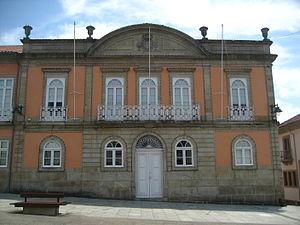
Arcos de Valdevez est une municipalité du Portugal, située dans le district de Viana do Castelo et la région Nord. Elle est traversée par la rivière Vez.